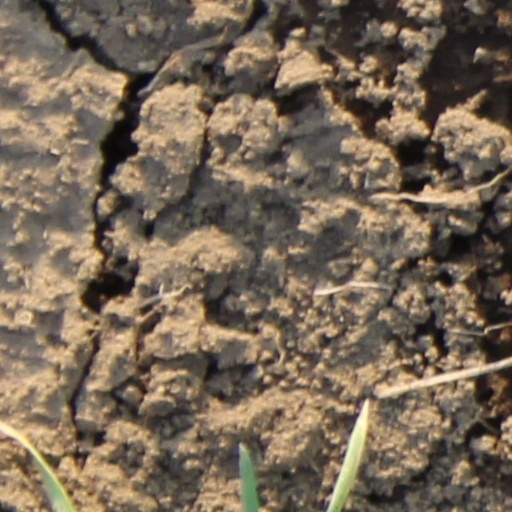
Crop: wheat